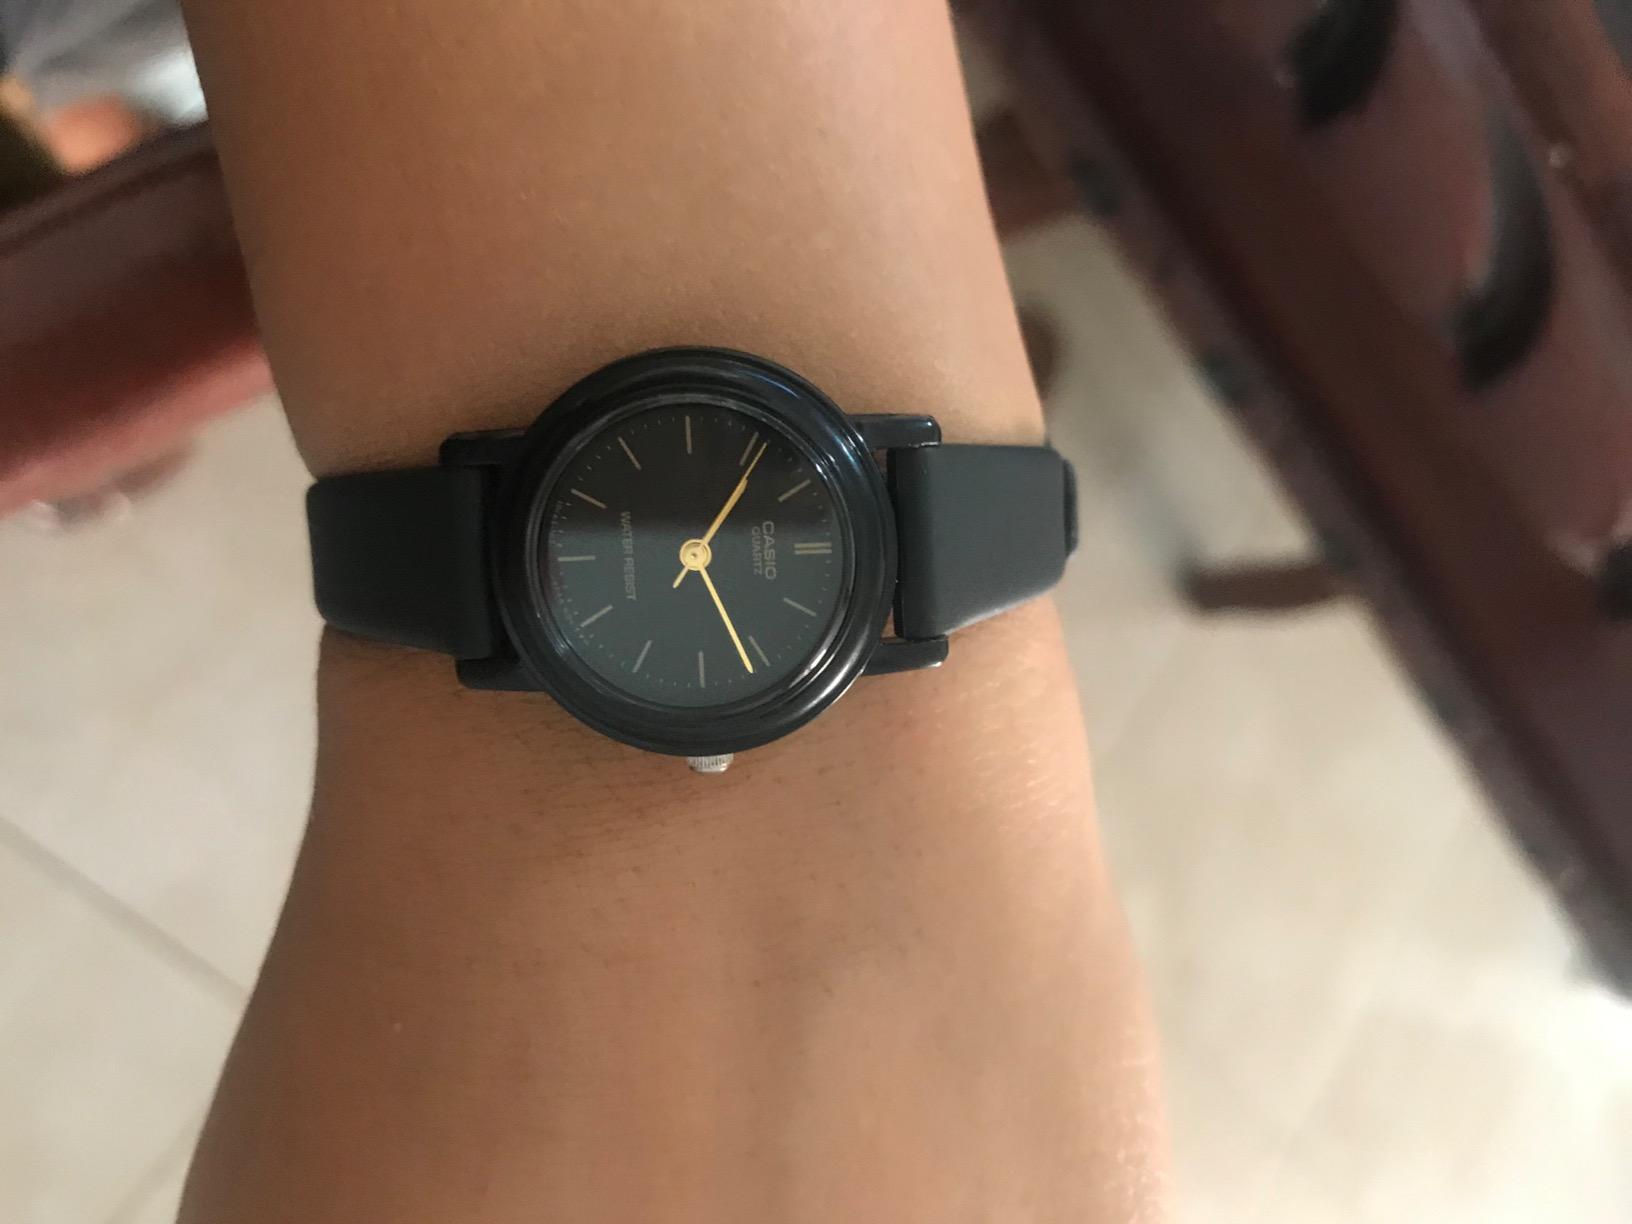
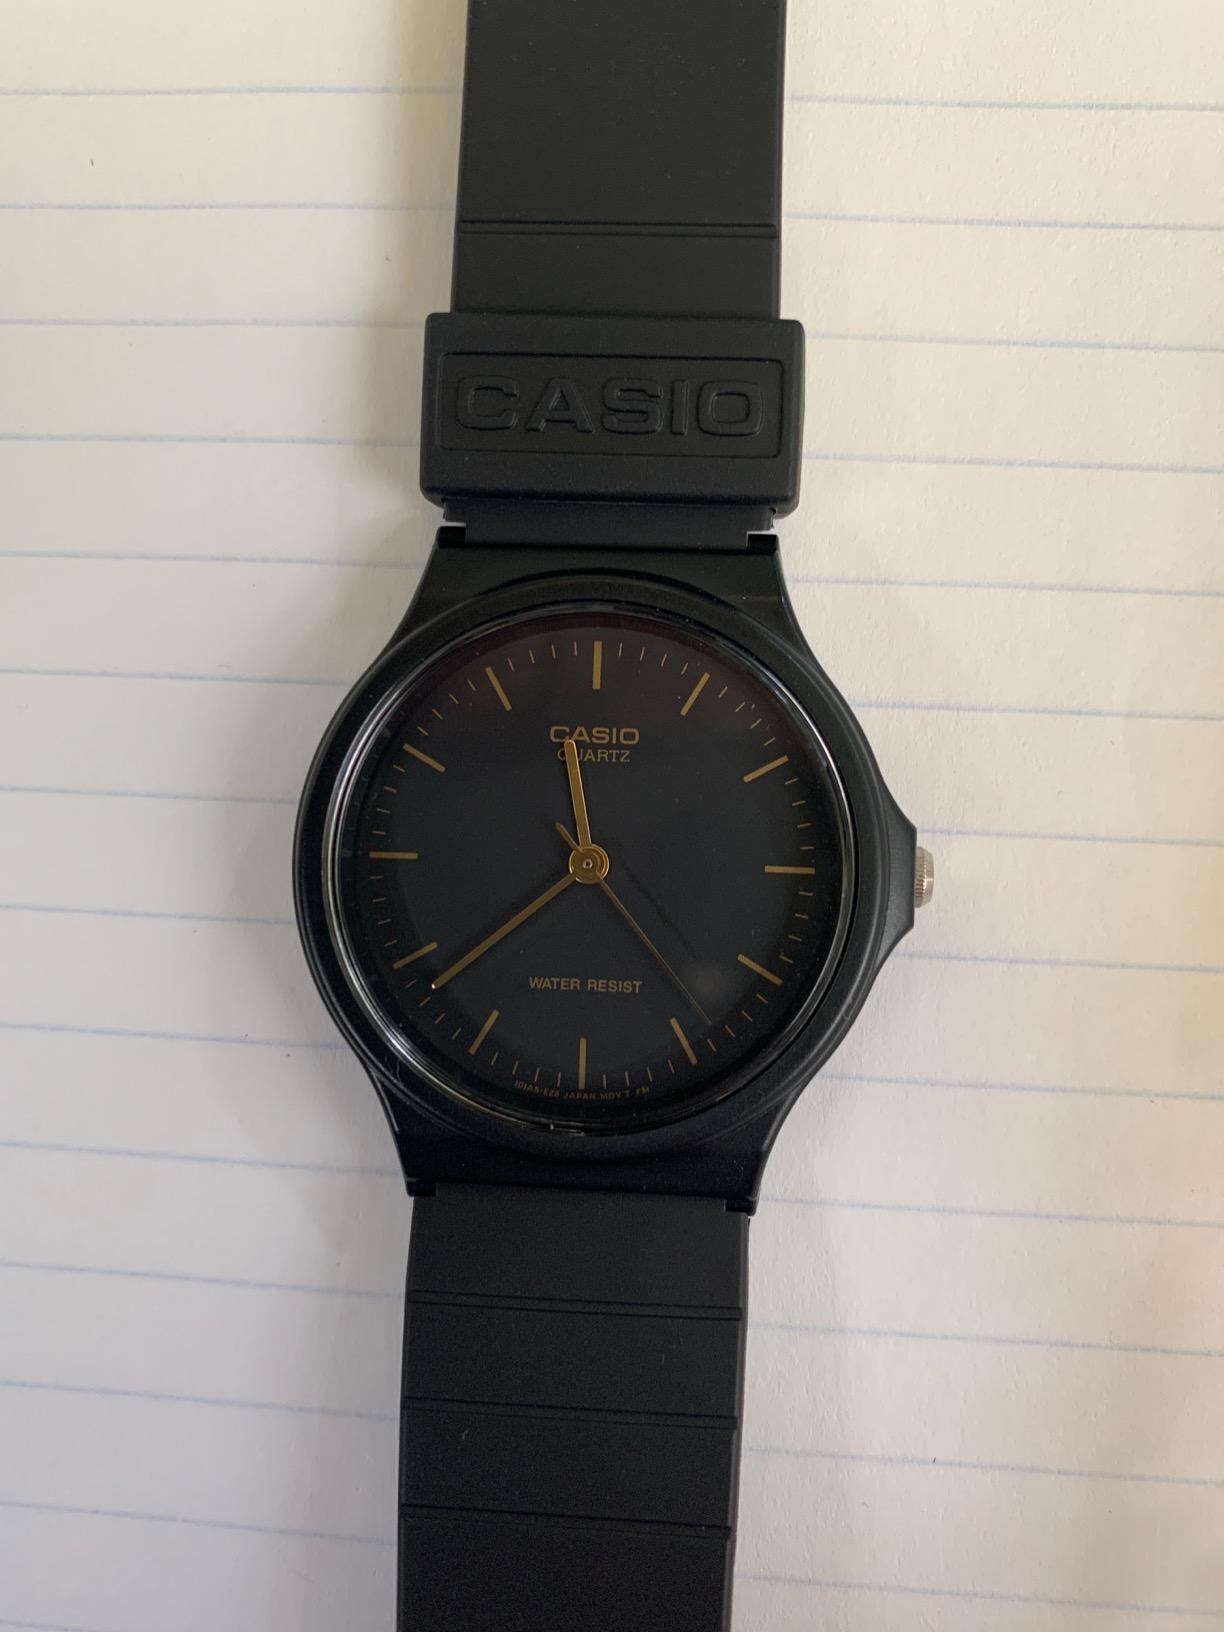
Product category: accessories_watch
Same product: no